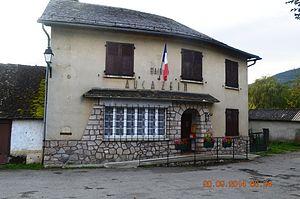
Aucazein, en occitan Aucasenh, est une commune française, située dans le département de l'Ariège en région Occitanie.